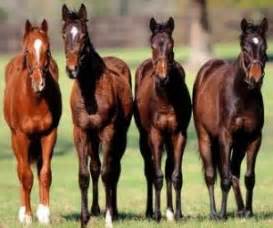
Label: horse